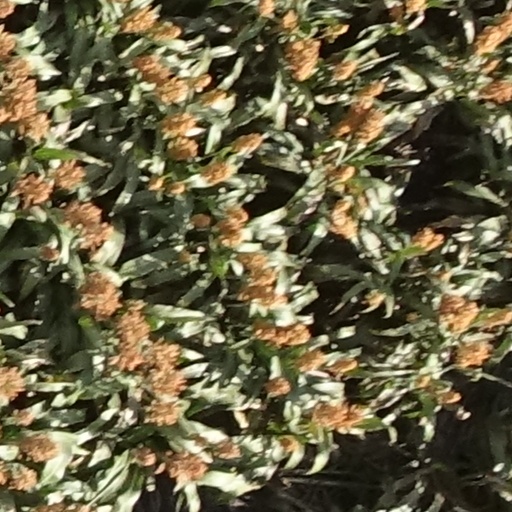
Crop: sorghum